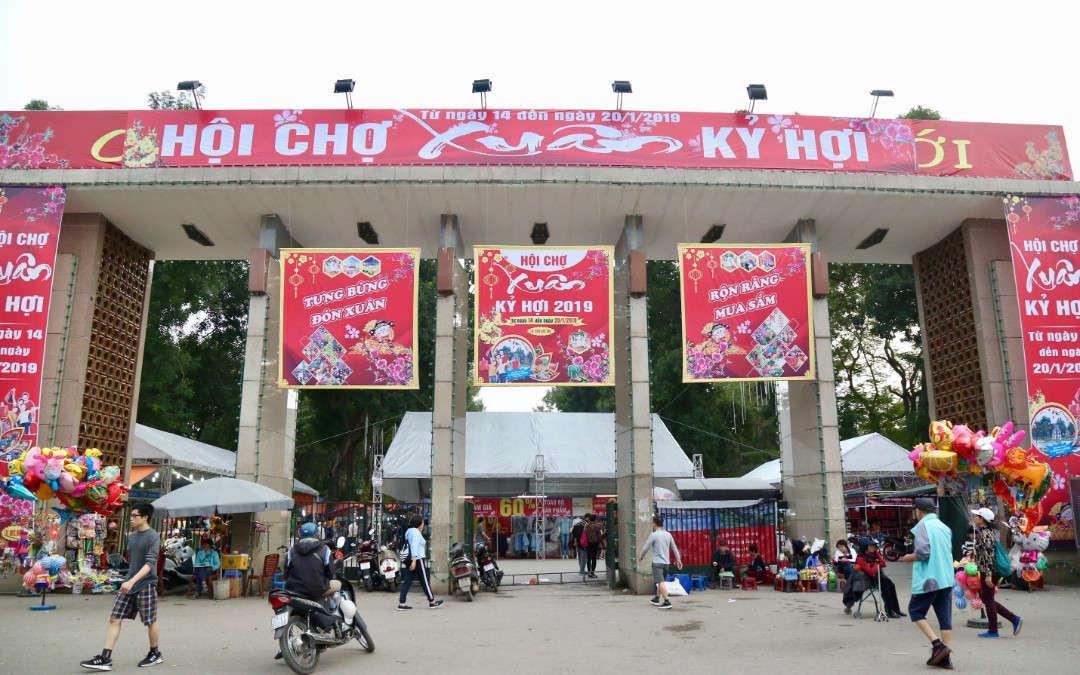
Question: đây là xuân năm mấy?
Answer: đây là xuân năm 2019